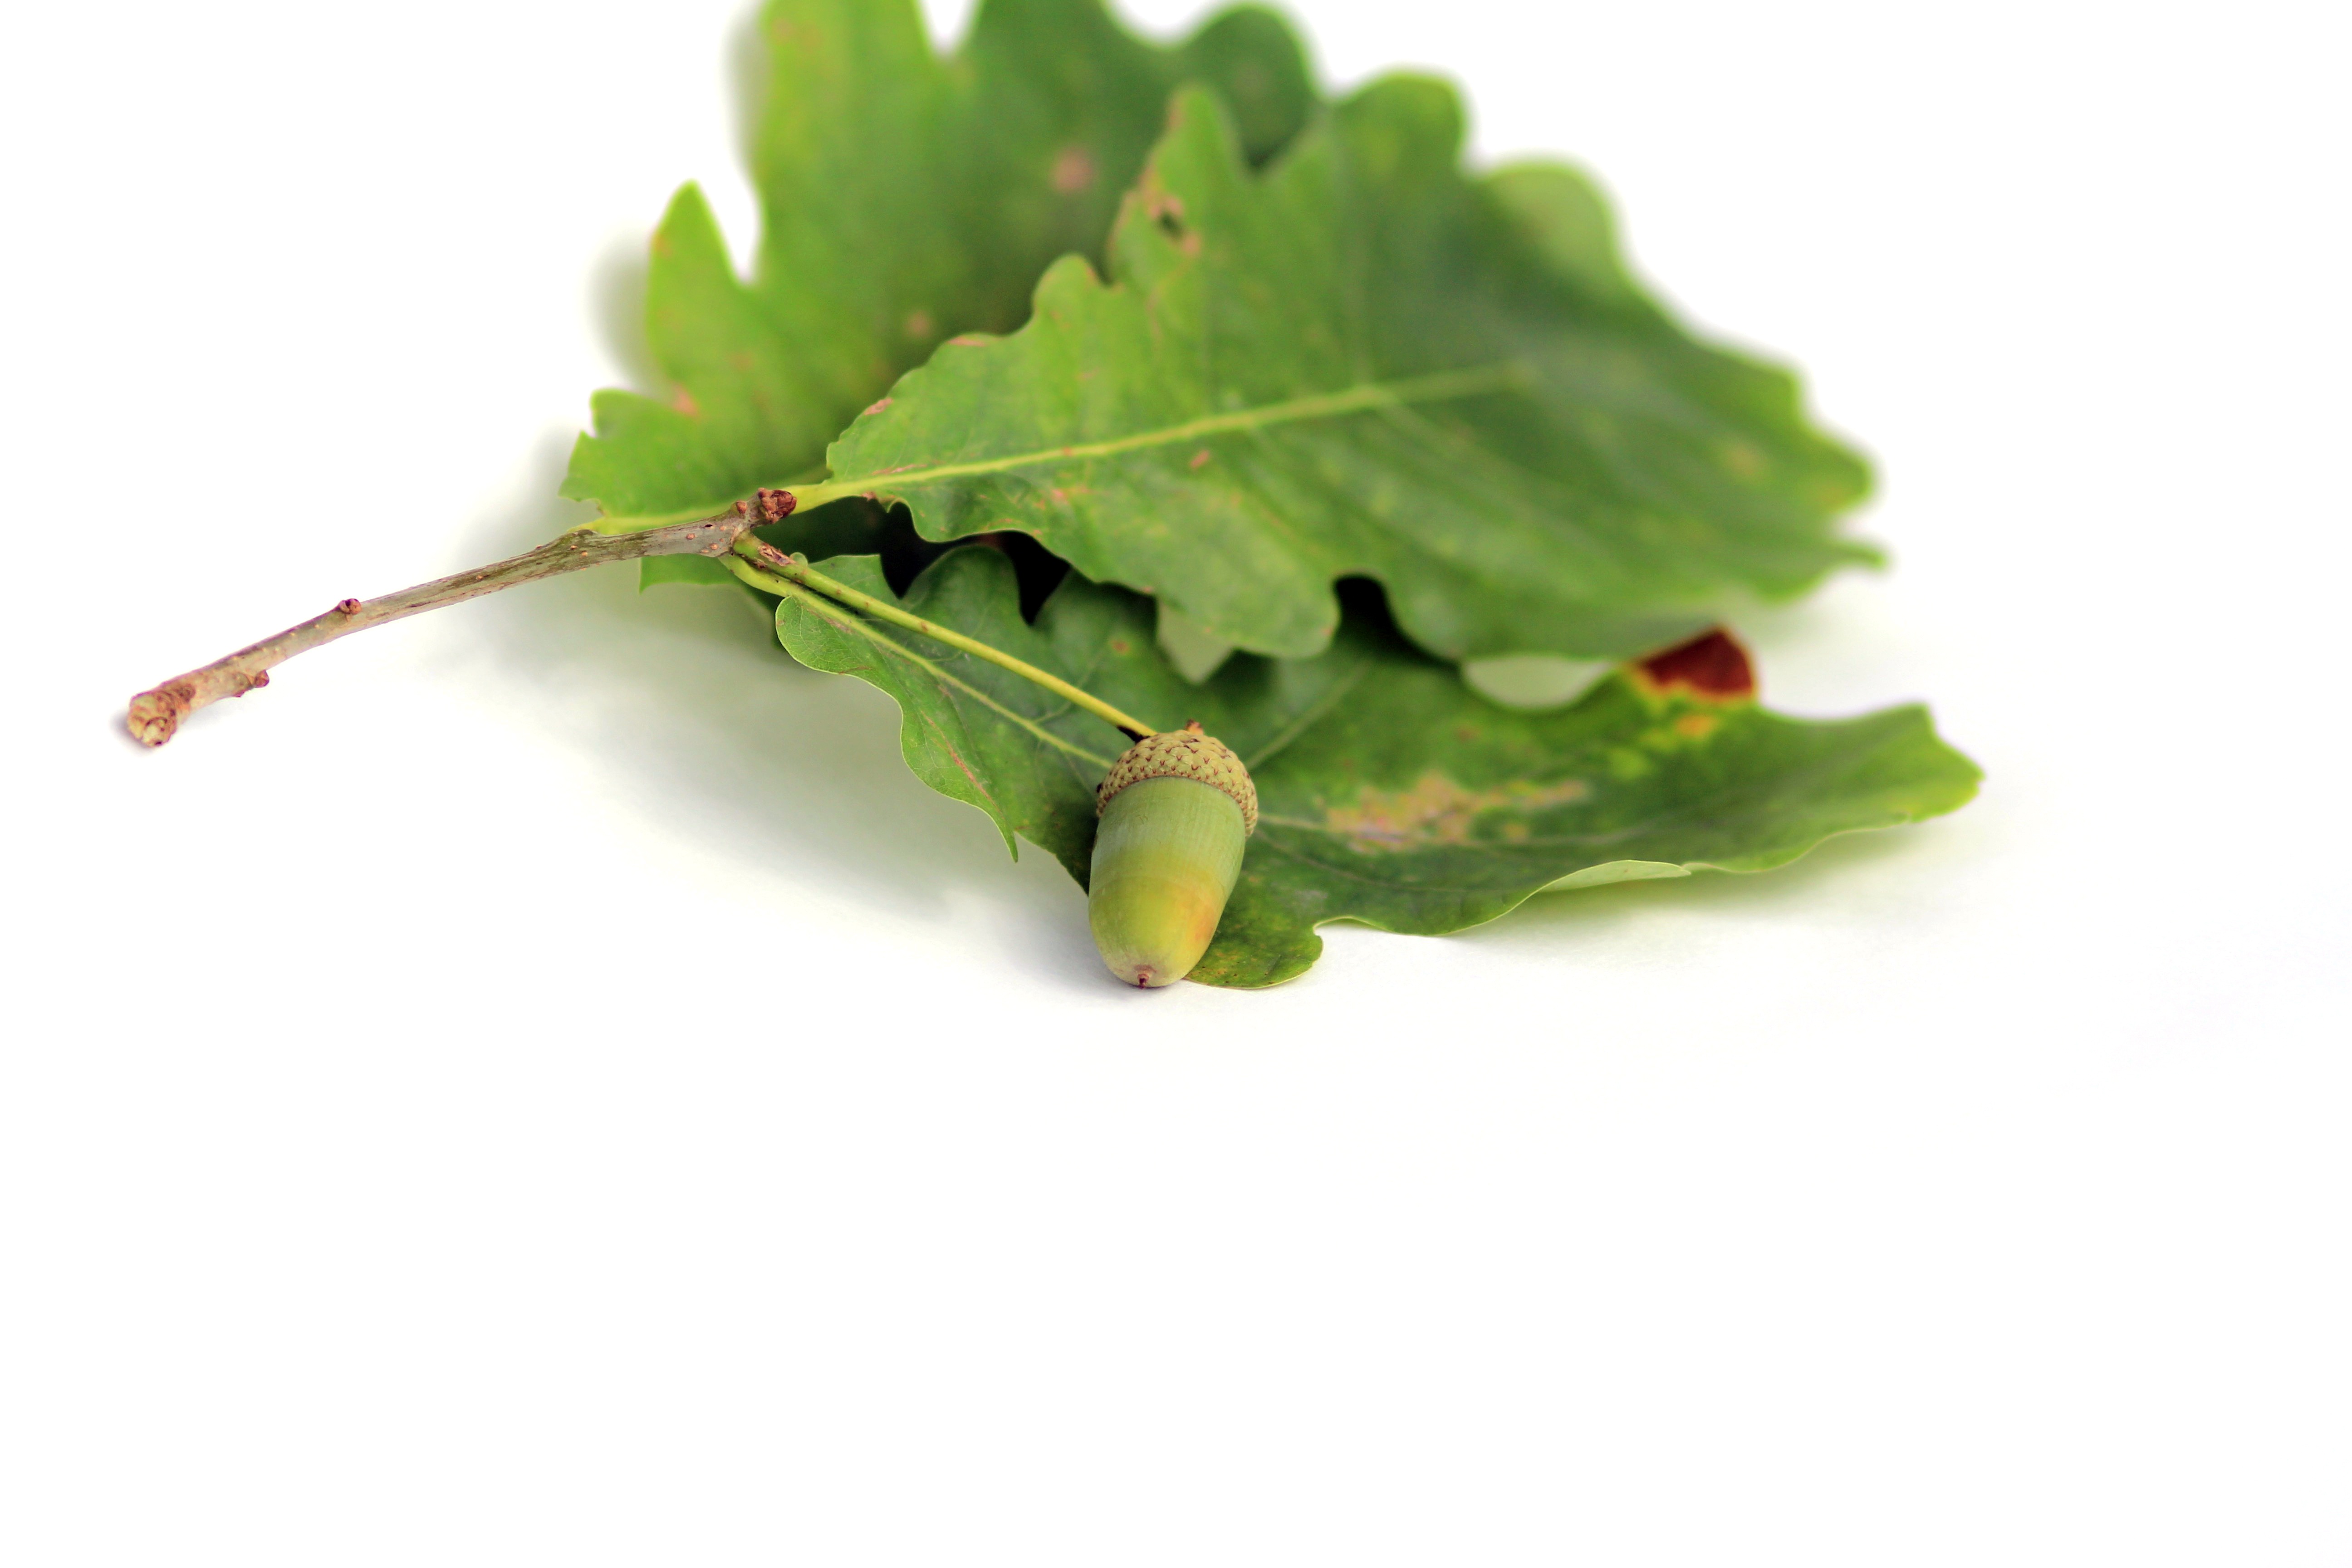
tree, plant, fruit, leaf, flower, summer, food, green, herb, produce, vegetable, acorn, walnut, sheet, oak leaf, oak, acorns, flowering plant, land plant